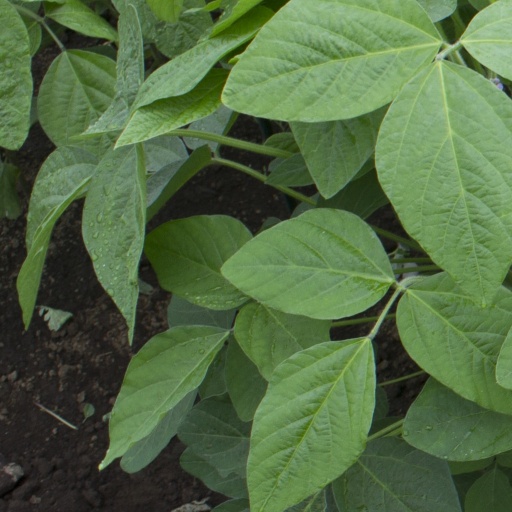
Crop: soybean